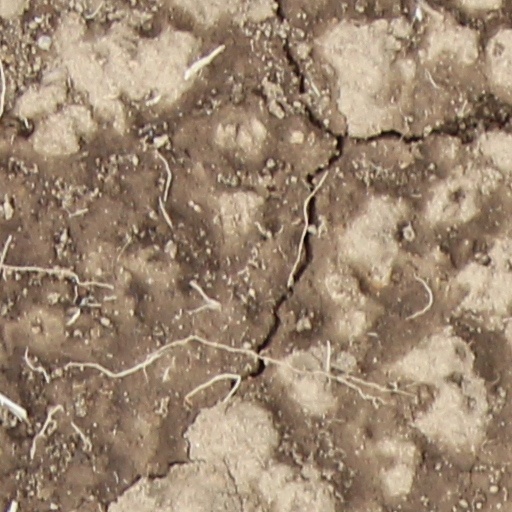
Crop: wheat